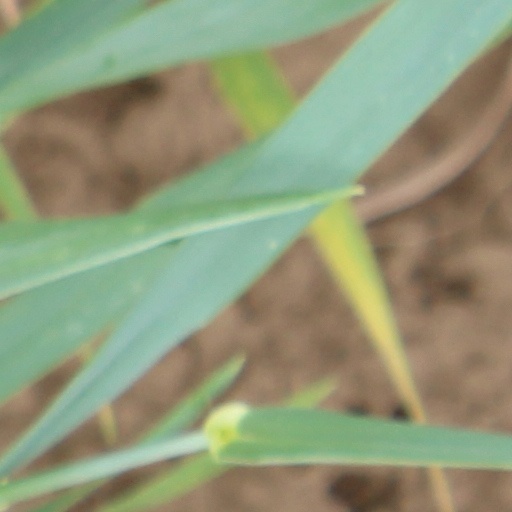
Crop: wheat